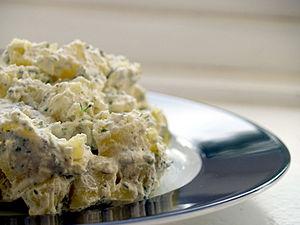
La cuisine de la pomme de terre, tubercule consommé depuis plus de 8 000 ans, ne s’est véritablement développée qu’après le XVIᵉ siècle, et a mis près de trois siècles pour s'imposer dans certaines contrées. Au XXᵉ siècle, cette cuisine se pratique sur tous les continents, car la pomme de terre, source de glucides, de protéines et de vitamine C, facile à cultiver, devient l’un des aliments de base de l’humanité ; le mode de préparation peut cependant en modifier la valeur nutritionnelle.